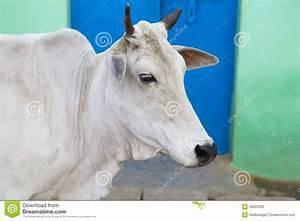
cow